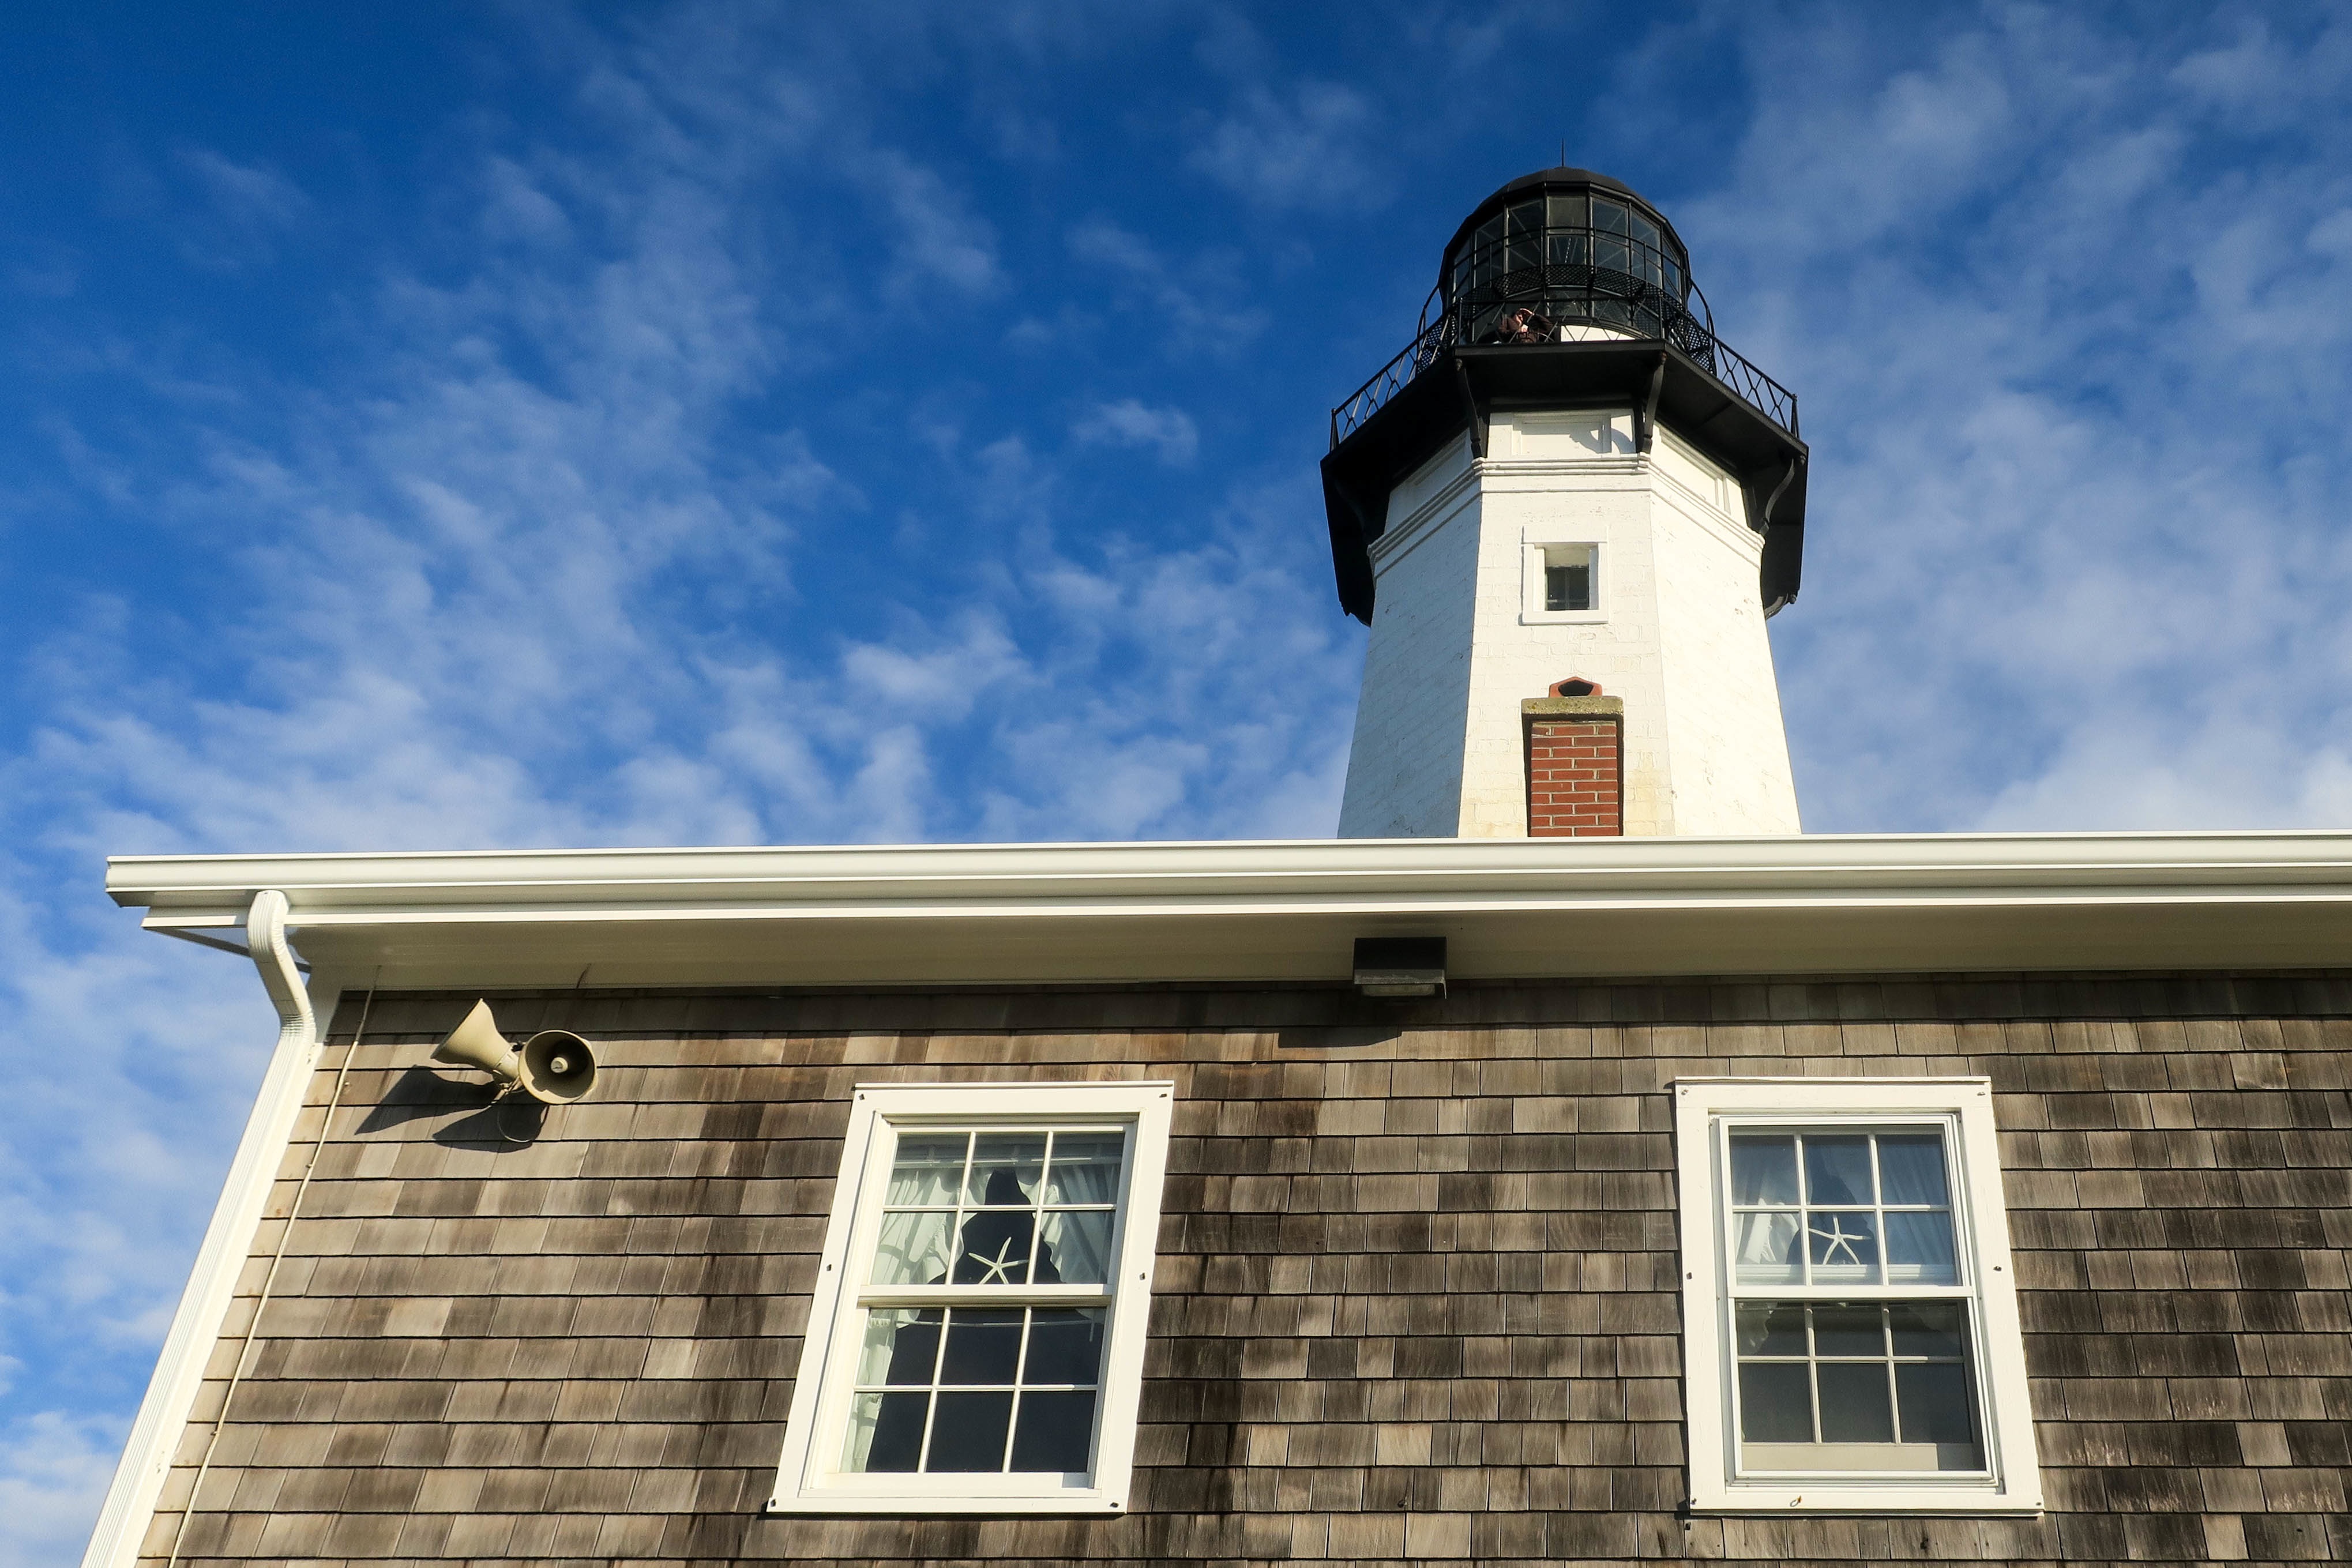
lighthouse, tower, facade, blue, steeple, control tower